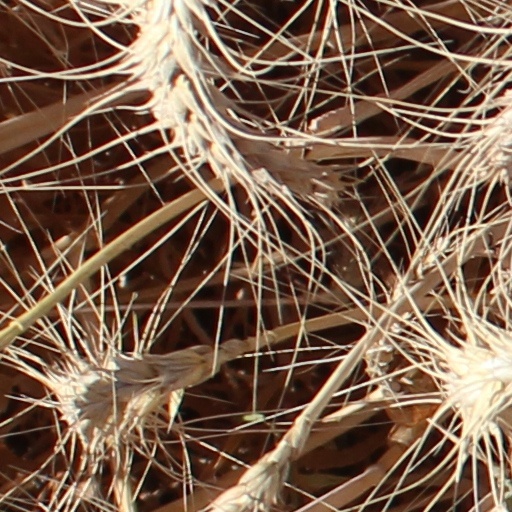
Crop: wheat